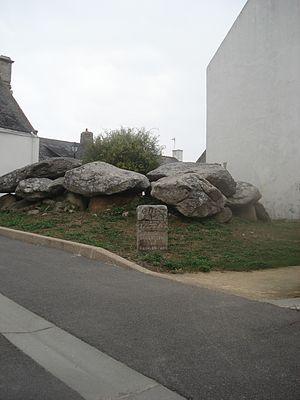
Le dolmen de Roc-en-Aud est un dolmen de Saint-Pierre-Quiberon, dans le Morbihan en France.
Cet article recense les monuments historiques de l'arrondissement de Lorient, dans le département du Morbihan, en France.
Saint-Pierre-Quiberon [sɛ̃pjɛʁkibʁɔ̃] est une commune française, située sur la côte Sud du département du Morbihan et de la région Bretagne.